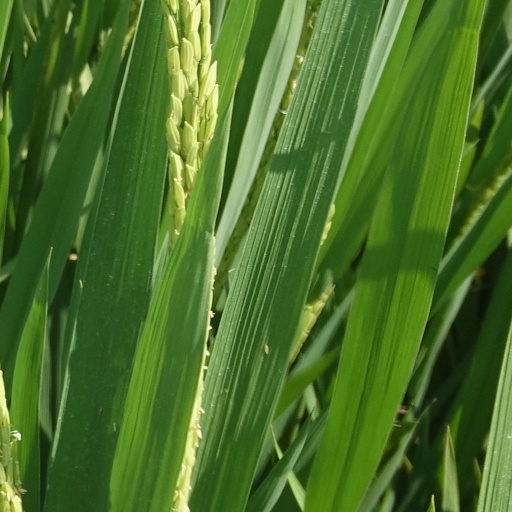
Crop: rice